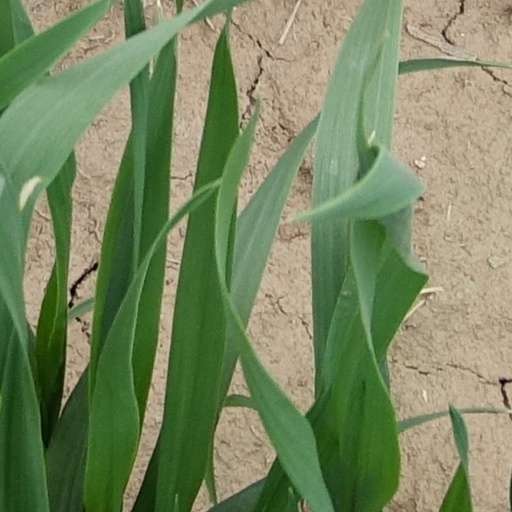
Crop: wheat